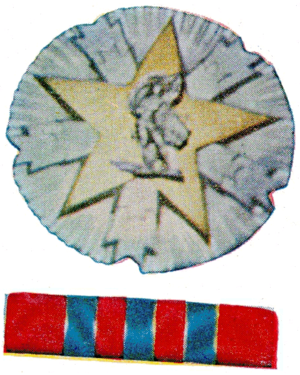
Ordre du Mérite pour le peuple à étoile d'argent
Beaucoup d'ordres, de décorations et de médailles de la République fédérative socialiste de Yougoslavie ont été créés pendant le Seconde Guerre mondiale, au cours de la lutte de libération nationale, notamment par un décret du commandement suprême des Partisans yougoslaves en date du 15 août 1943. Ces distinctions ont, avec d'autres plus tardives, ont été attribuées en 1945 et 1992, à des militaires, à des civils ou à des organisations socio-politiques. Après la dislocation de la Yougoslavie, certaines d'entre elles ont été maintenues jusqu'au temps de la Serbie-et-Monténégro, qui a duré jusqu'en 2006.